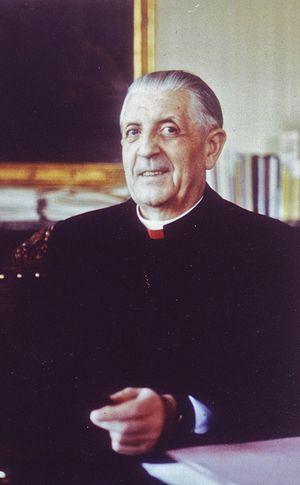
Léon-Joseph Suenens, né à Ixelles le 16 juillet 1904 et mort à Bruxelles le 6 mai 1996, est un cardinal belge de l'Église catholique romaine, primat de Belgique, 18ᵉ archevêque de Malines, 1ᵉʳ archevêque de Malines-Bruxelles. Il a tenu un rôle majeur lors du concile Vatican II dont il fut un des quatre modérateurs.